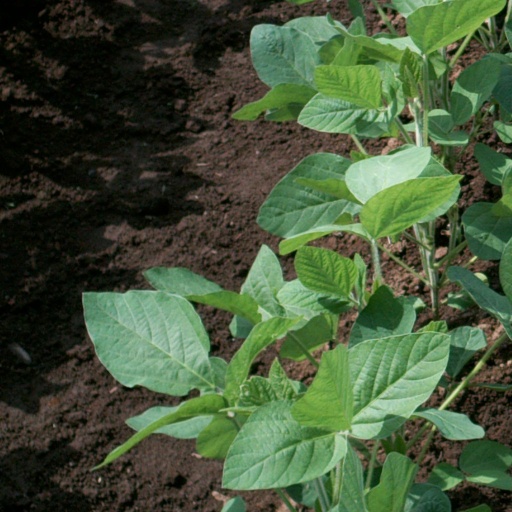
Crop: soybean